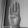
ASL letter: B